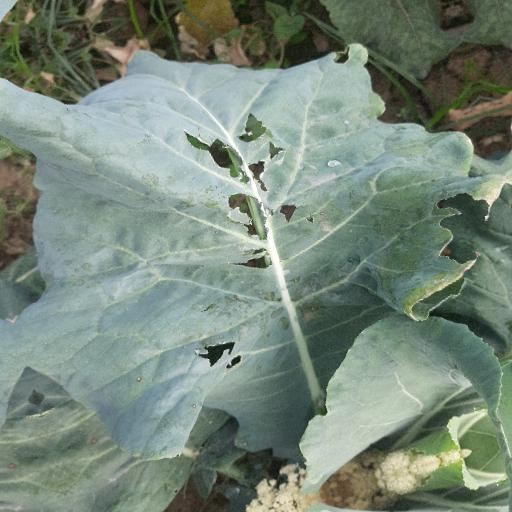
Label: Black Rot